History of Auckland

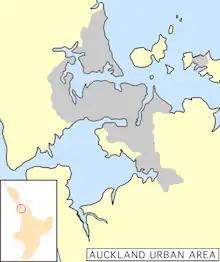
Schematic map of the extent of the Auckland urban area, 21st century

Eventually in 1865, Port Nicholson, now known as Wellington, became the capital. The advantages of a central position became even more obvious as the South Island grew in prosperity with the discovery of gold in Otago, and with the development of sheep farming and refrigeration, especially refrigerated ships that allowed chilled meat to be safely shipped to Britain. Parliament met for the first time in Wellington in 1862. In 1868 Government House in Wellington became the primary residence of the Governor, although moves to dispense with one in Auckland have never succeeded, in fact for a while the Government maintained a third residence in Christchurch. The return of the Vice-regal household to Auckland was regarded as the start of the Social Season in Auckland and until the turn of the 20th century was marked by a parade from the dockside up Queen Street to Government House.